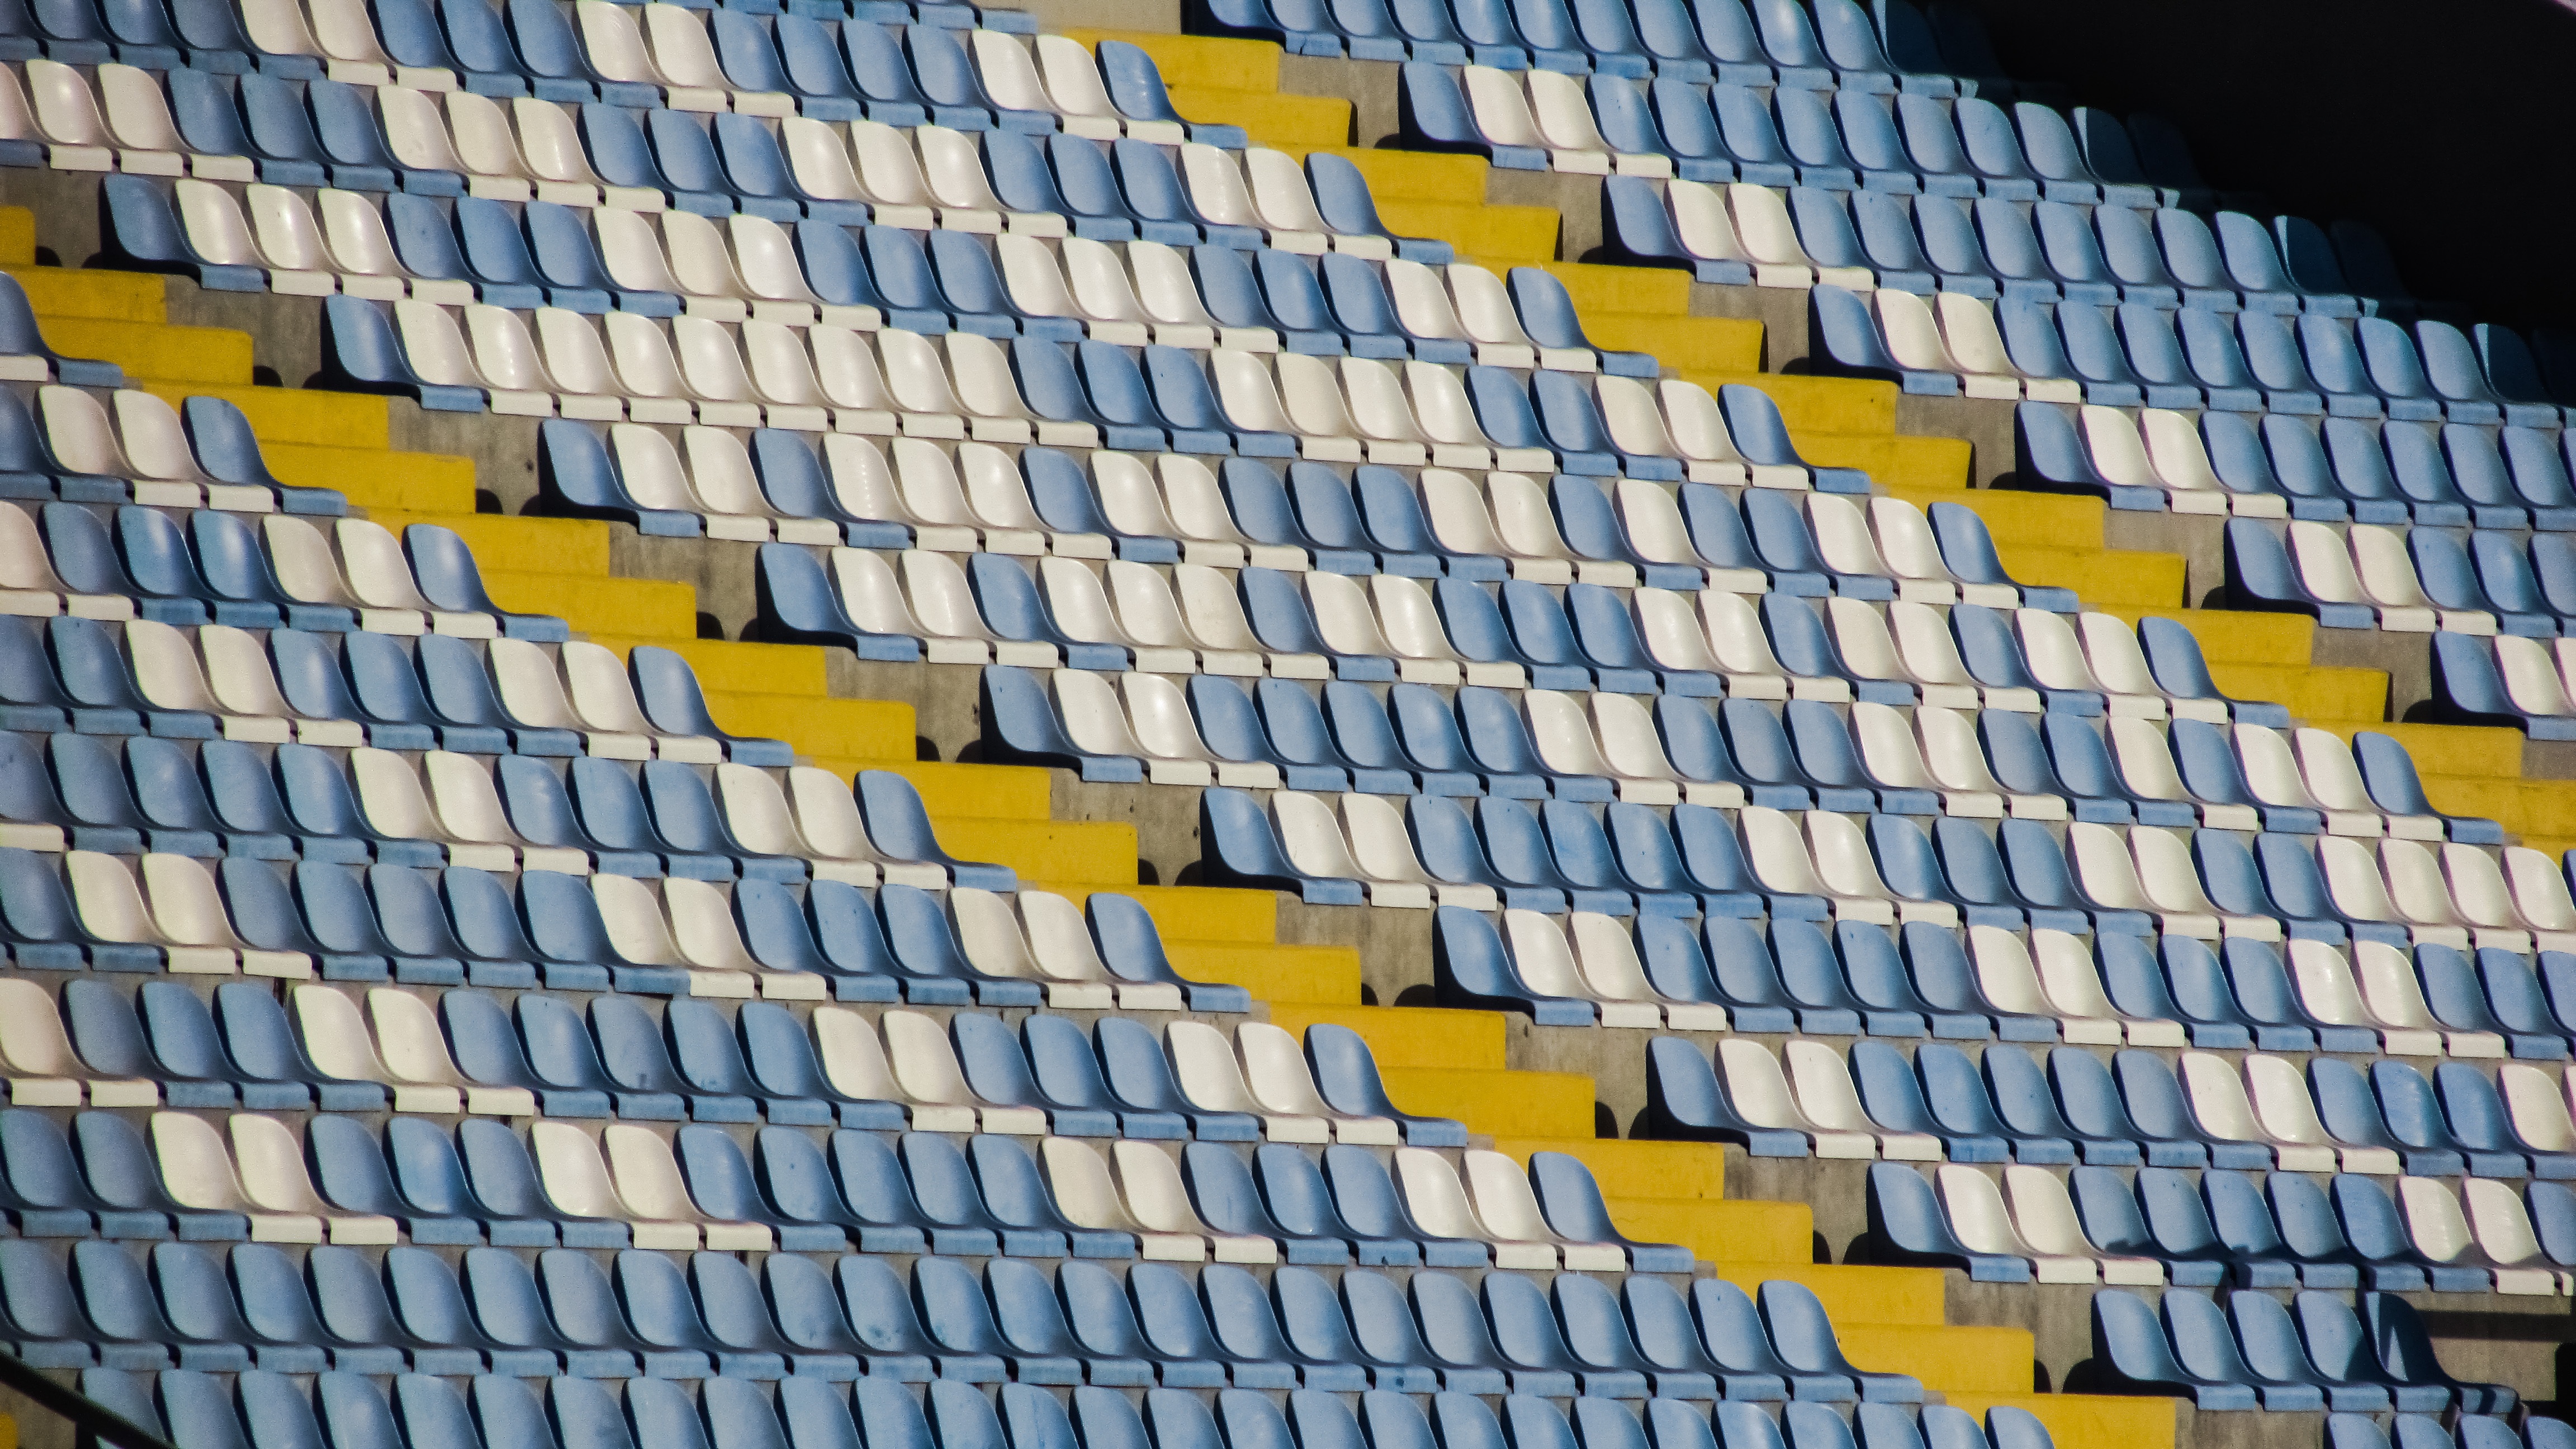
architecture, structure, plastic, chair, seating, skyscraper, wall, line, color, facade, empty, yellow, football, stadium, art, stand, symmetry, mosaic, seats, shape, cyprus, paralimni, flooring